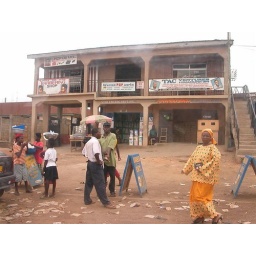
Linda de Mol in Kumasi Ghana (check sign on top floor right)